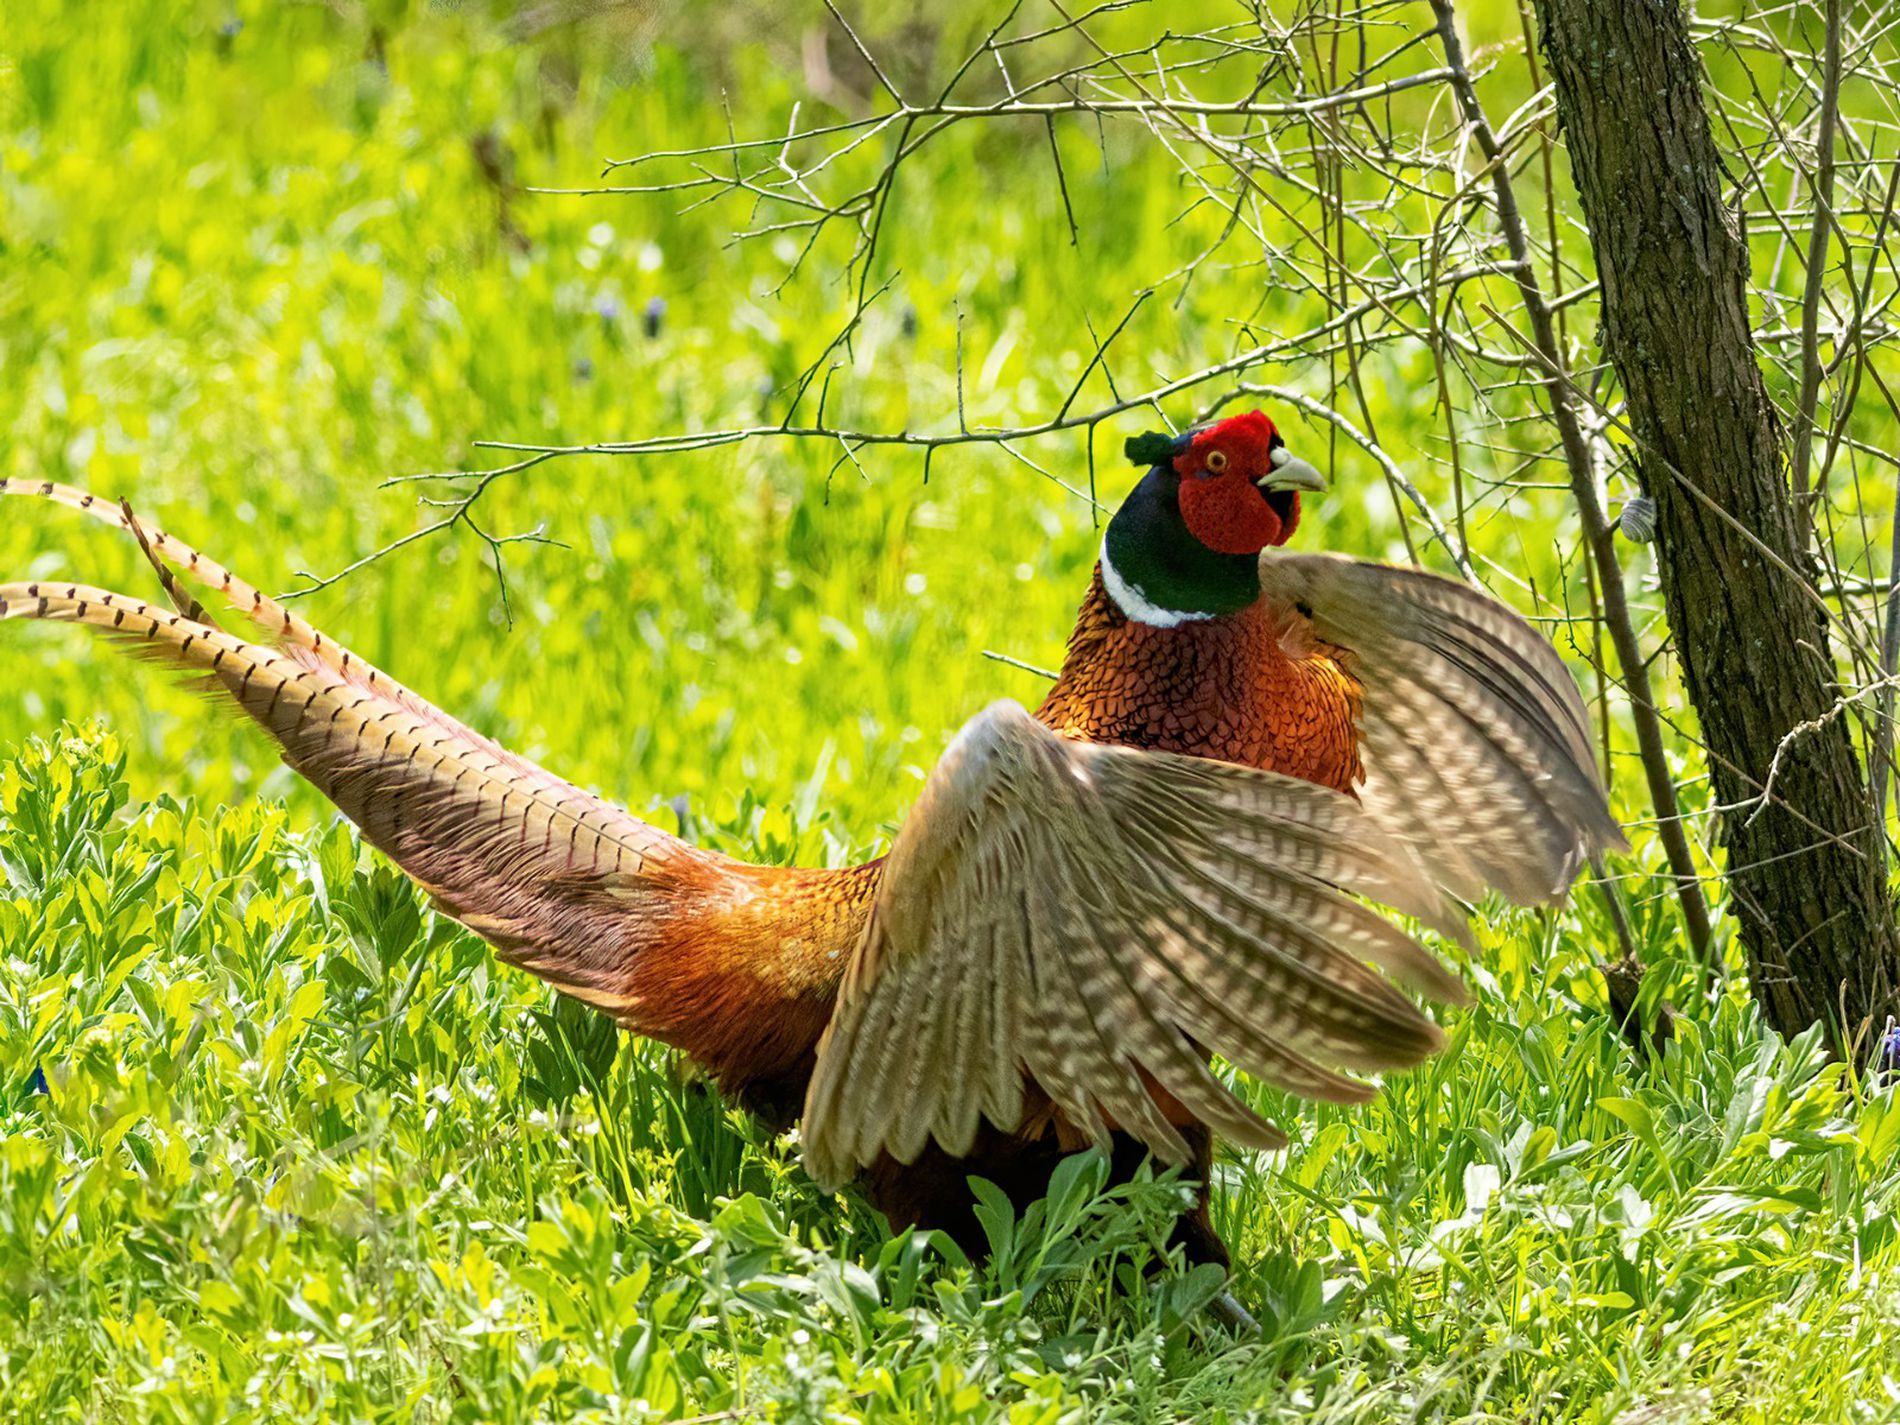
Pheasant in Nature
A photograph of a pheasant stretching its wings in a grass land. The pheasant's beak is small and white.
A close shot taken at a slightly high camera angle of the pheasant stretching its wings. The colors of the feathers of the pheasant are diverse between white, black brown and off white. The atmosphere is pleasant and colorful.
Labels: Animal, Bird, Pheasant, Beak, Grass, Plant, Nature